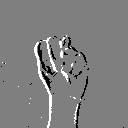
ASL letter: n